Alejandro Landes

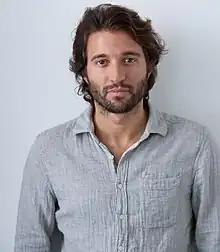
Landes Echavarría at the 2012 Miami International Film Festival showing of "Porfirio"

Alejandro Landes Echavarría (born in 1980, São Paulo, Brazil) is a Colombian-Ecuadorian film director, producer, screenwriter, and journalist. He is mainly known for directing Spanish-language films such as "Porfirio", a Colombian drama that was based on a true story, and the documentary "Cocalero" about Evo Morales's successful presidential campaign in Bolivia.